Carlos Moratorio

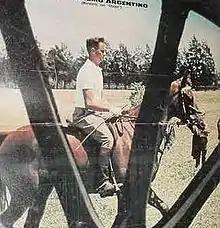
Moratorio training in 1966

Carlos Alberto Moratorio (10 November 1929 – 7 March 2010) was an Argentine equestrian. He was born in La Cruz, Corrientes. Carlos won a silver medal in individual eventing at the 1964 Summer Olympics in Tokyo. Moratorio also competed at the 1960 Summer Olympics and at the 1968 Summer Olympics. He was a cavalry officer in Argentinian Army.